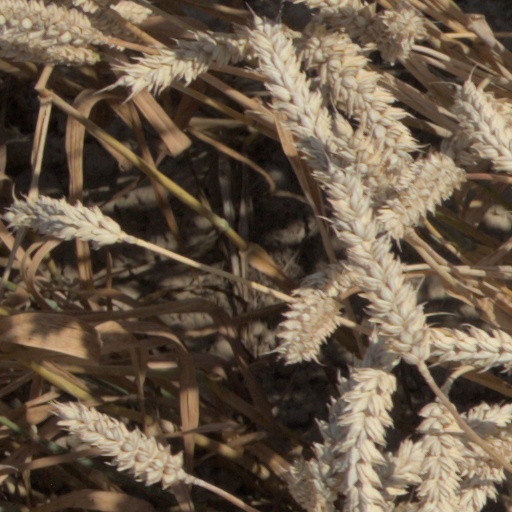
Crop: wheat